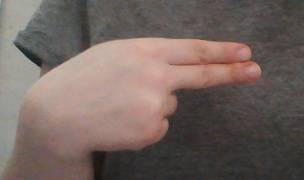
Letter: ain